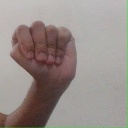
अक्षर: ठ